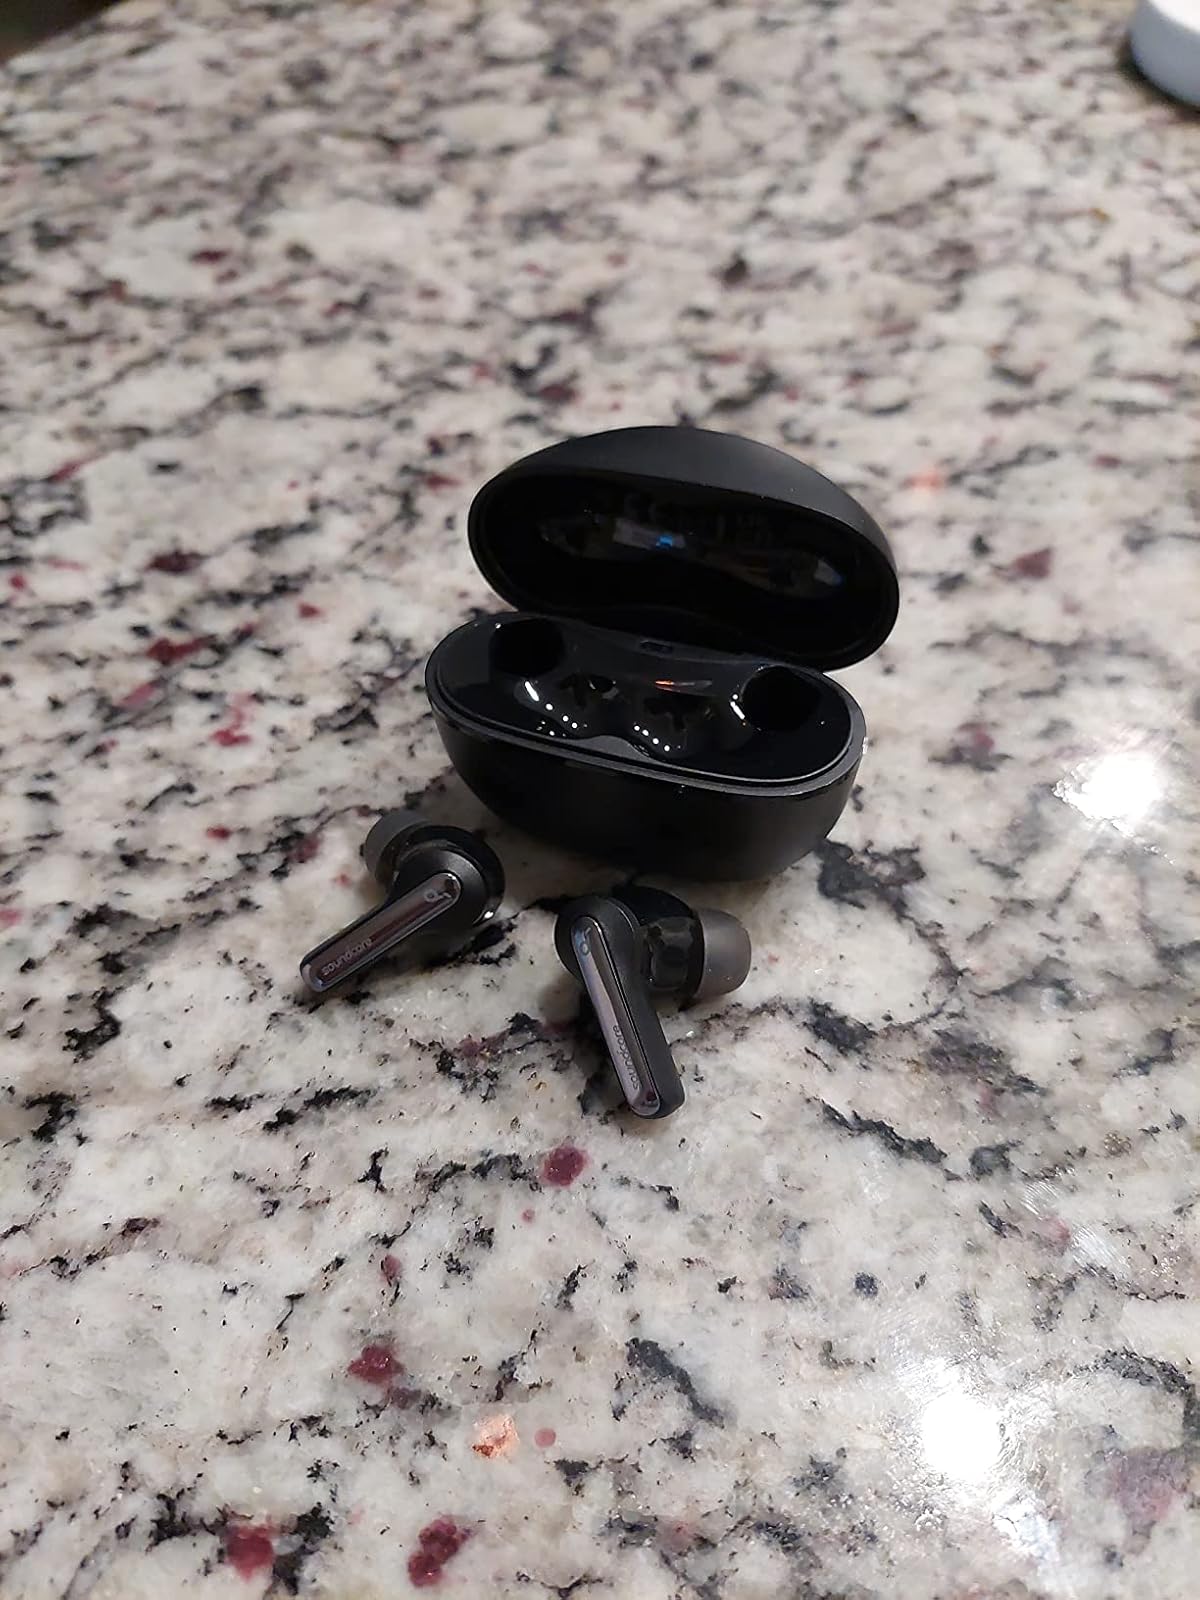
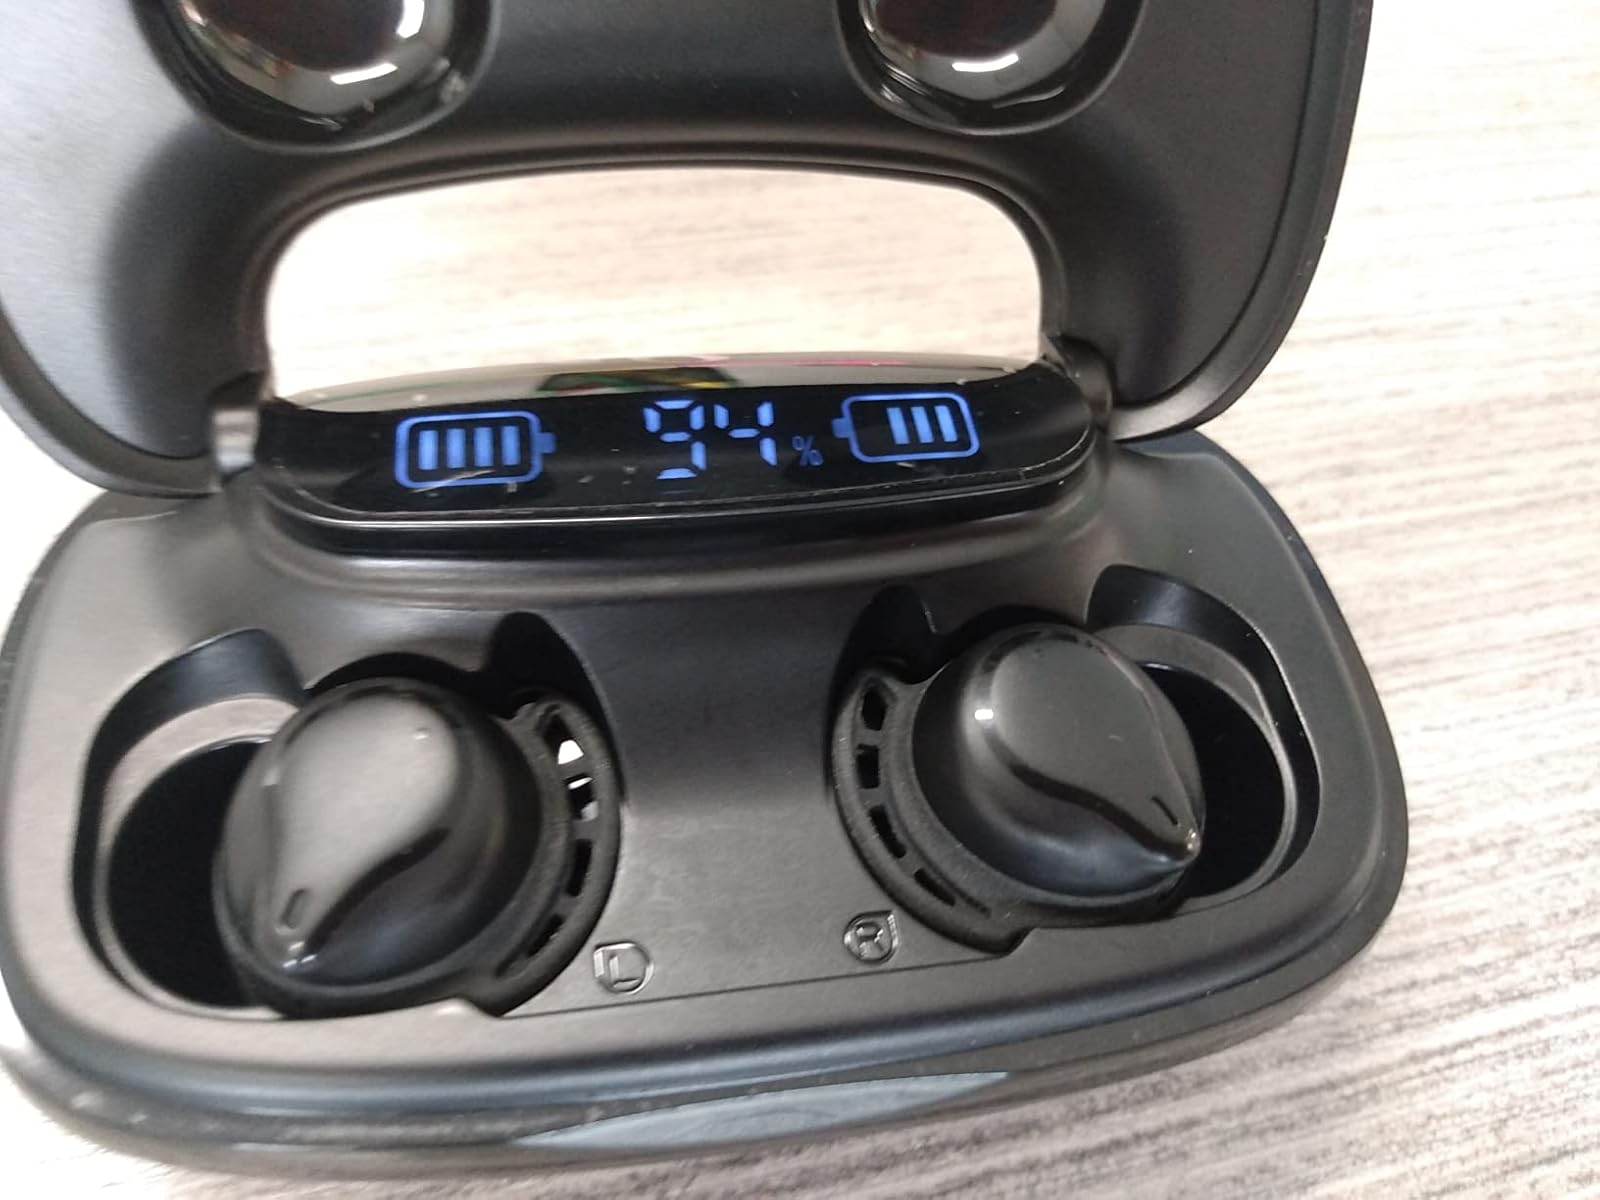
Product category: earbuds
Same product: no